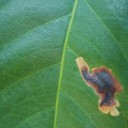
Label: Miner